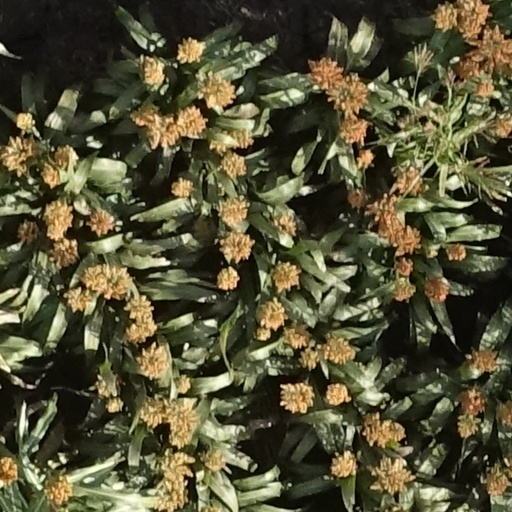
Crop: sorghum